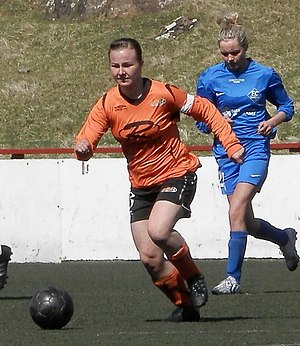
Fríðrún Olsen
Fríðrún Olsen i 2012.
Fríðrún Olsen er en færøsk fodboldspiller, der spiller for EB/Streymur/Skála og Færøernes kvindefodboldlandshold. Hendes tvillingesøster, Oddrún Danielsen, er også fodboldspiller.